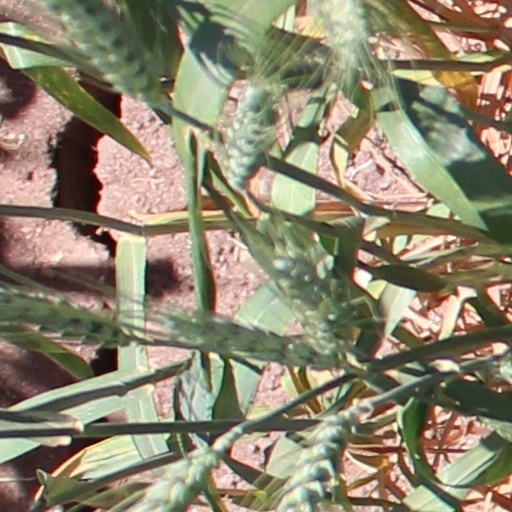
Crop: wheat